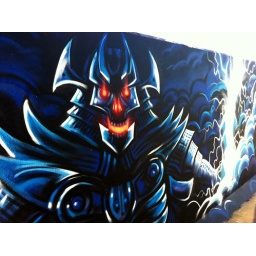
Pleased with the use of shock red and then flouro over the top to give a furnace like face !